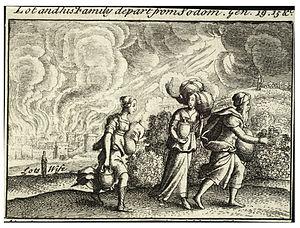
Sodome et Gomorrhe sont des villes mentionnées dans la bible et le coran. La tradition biblique la situe au sud de la mer Morte, dans l'actuelle Jordanie, en face de la forteresse de Massada, mais sa localisation reste à l'état d'hypothèse. La bible mentionne que les villes ont été détruites pour leurs péchés, soit une tentative de viol, de l’orgueil et de l’égoïsme.